Propaganda in the United States

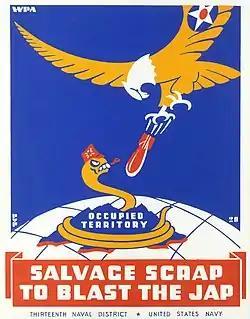
An American propaganda poster from World War II produced under the Works Progress Administration

In the United States, propaganda is spread by both government and non-government entities. Throughout its history, to the present day, the United States government has issued various forms of propaganda to both domestic and international audiences. The US government has instituted various domestic propaganda bans throughout its history, however, some commentators question the extent to which these bans are respected.